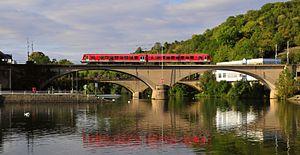
Wasserbillig est une section et le chef-lieu de la commune luxembourgeoise de Mertert située dans le canton de Grevenmacher.